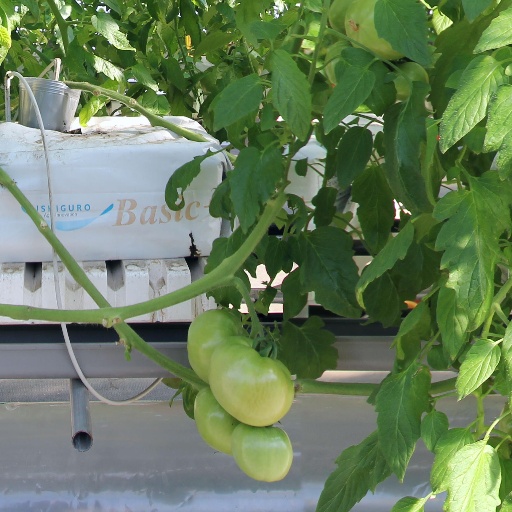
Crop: tomato